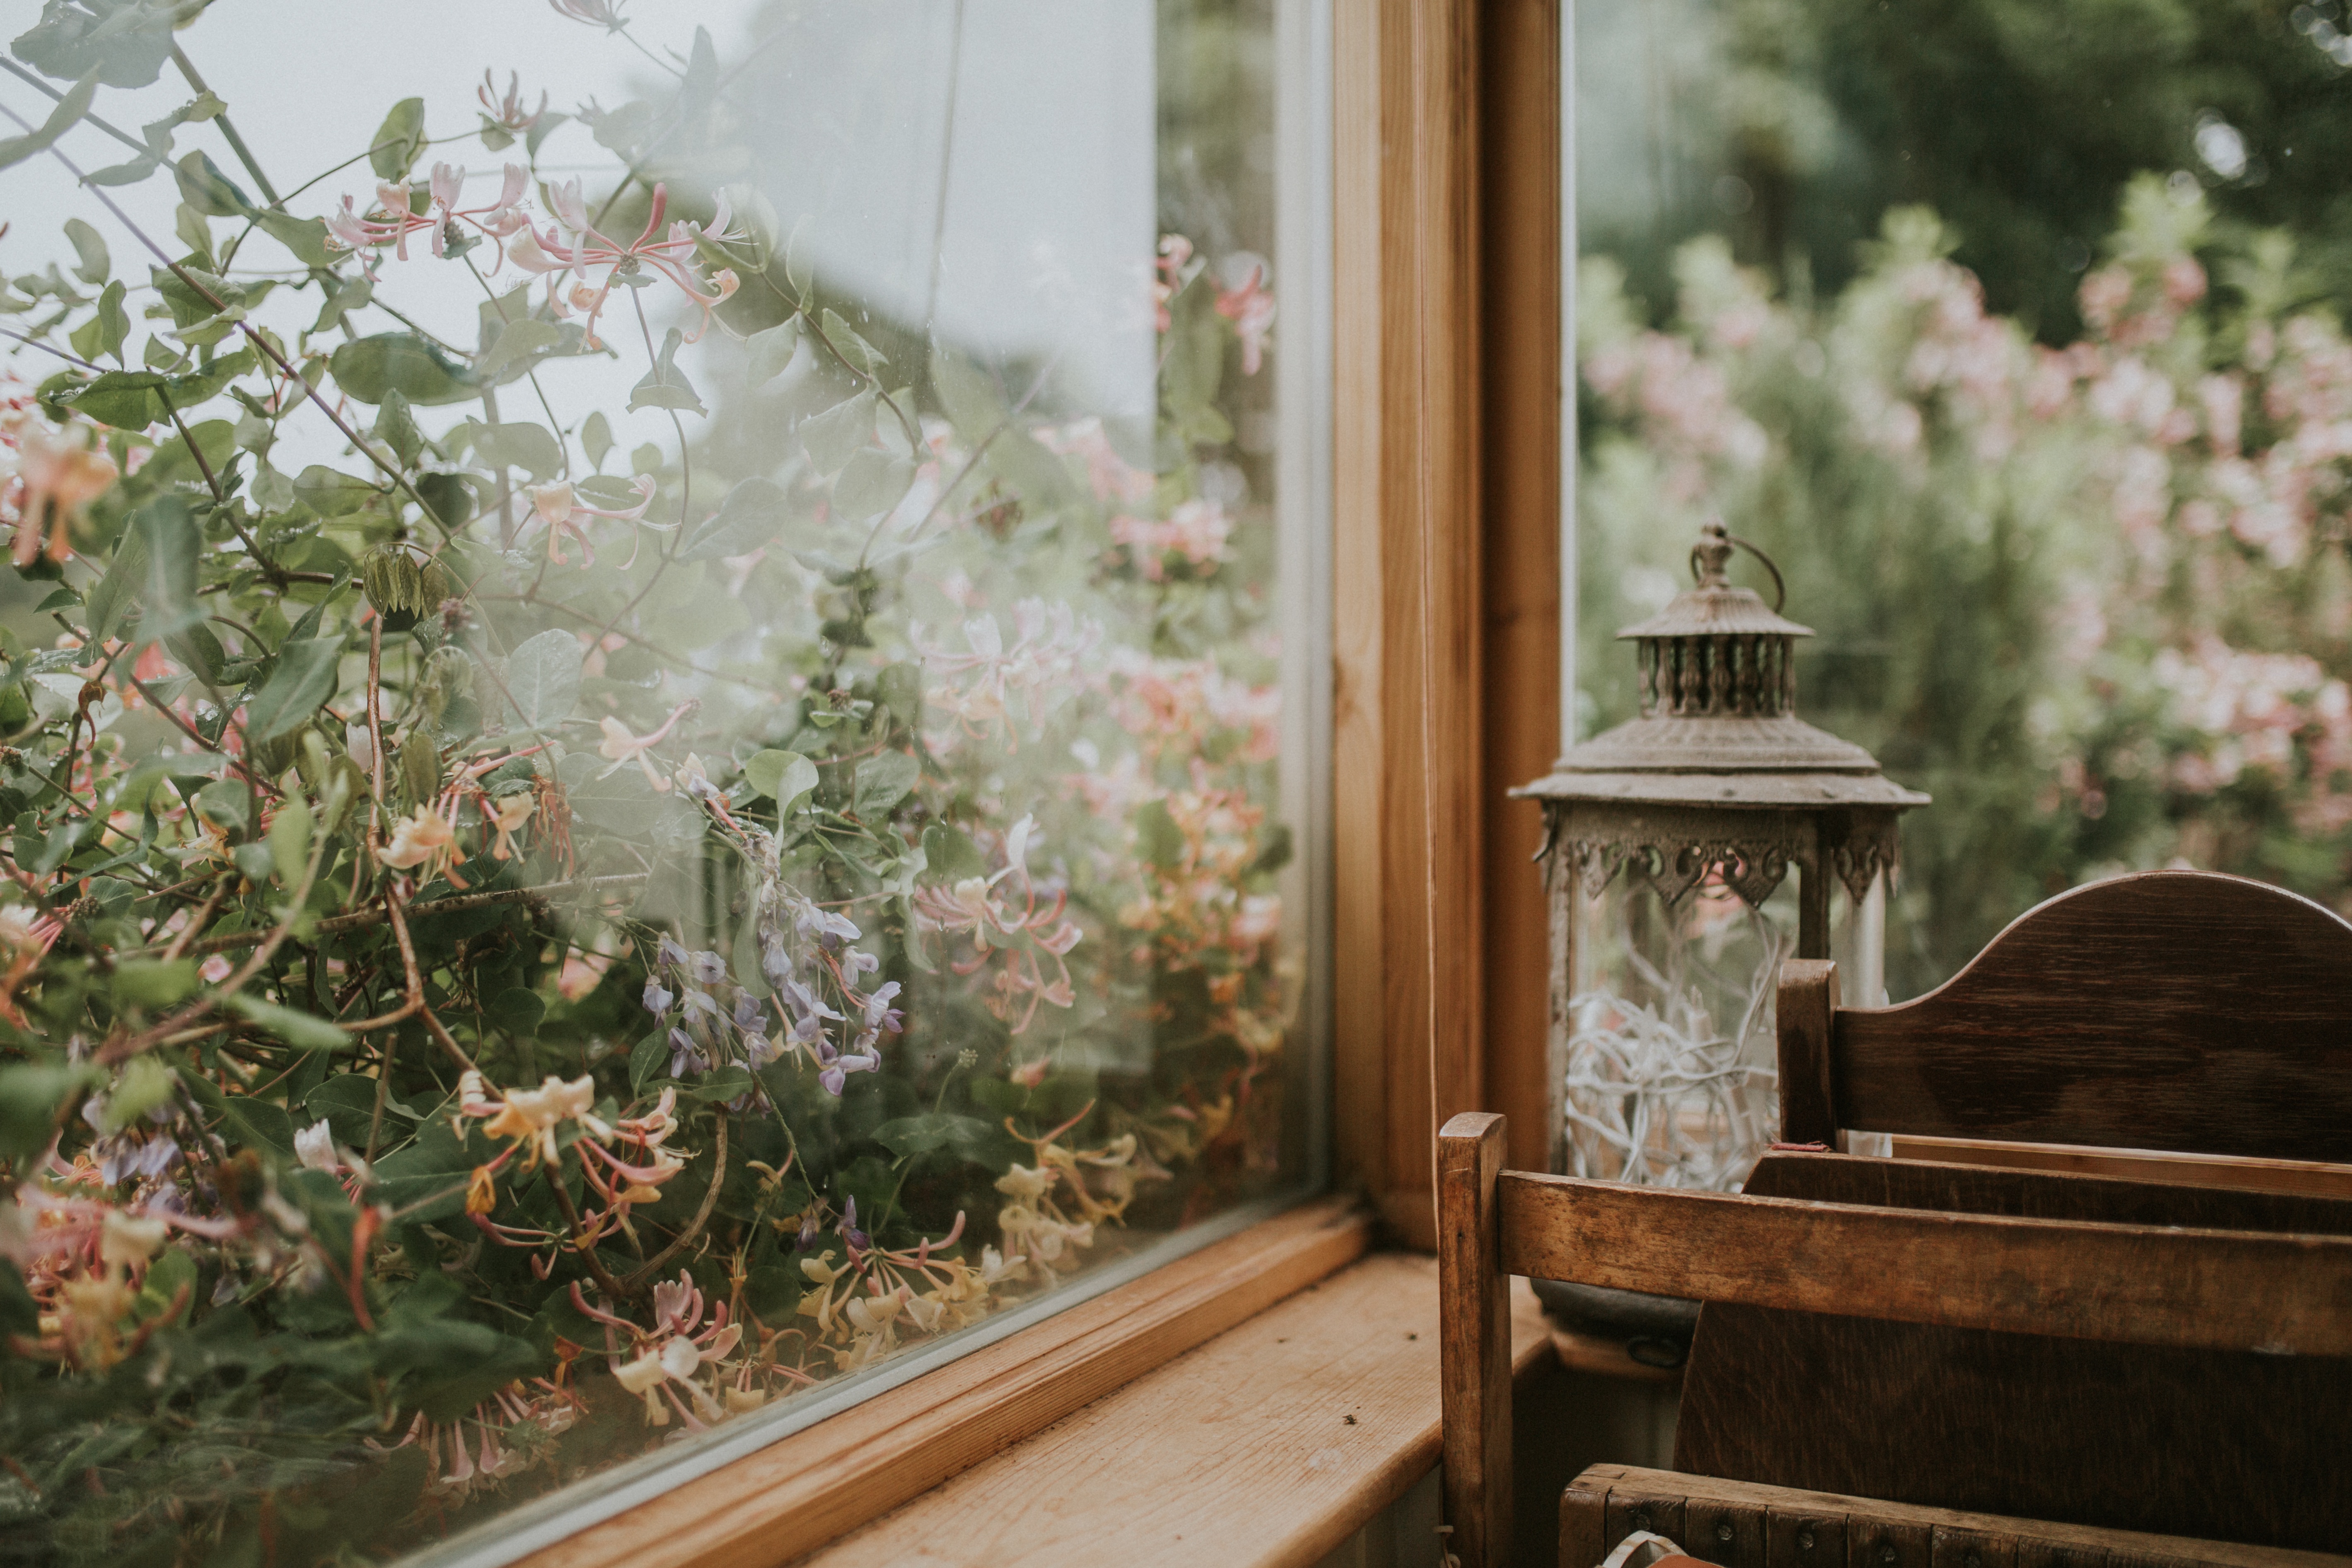
plant, flower, home, cottage, autumn, backyard, garden, floristry, man made object